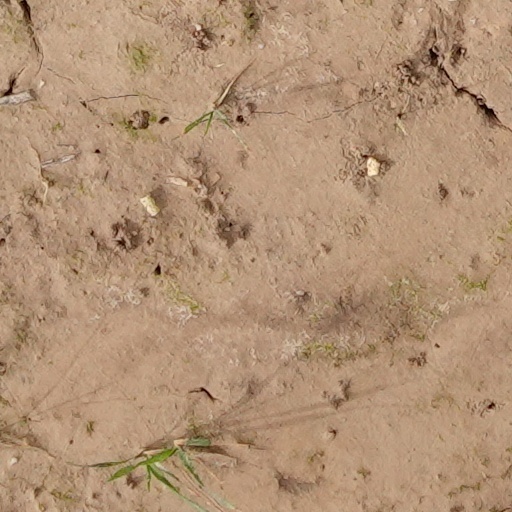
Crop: wheat